Caroline Mark Home

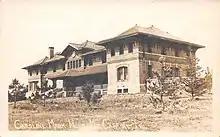
The Caroline Mark Home was shown on a real photo postcard mailed on August 26, 1910.

The home was added to the National Register of Historic Places on August 11, 1983.